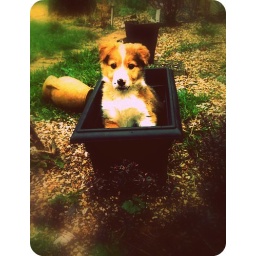
Naughty Alfie been caught dirty faced in the plant pot